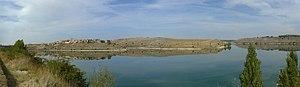
Maderuelo est une commune de la province de Ségovie dans la communauté autonome de Castille-et-León en Espagne. Maderuelo est membre à l'association Les Plus Beaux Villages d'Espagne.